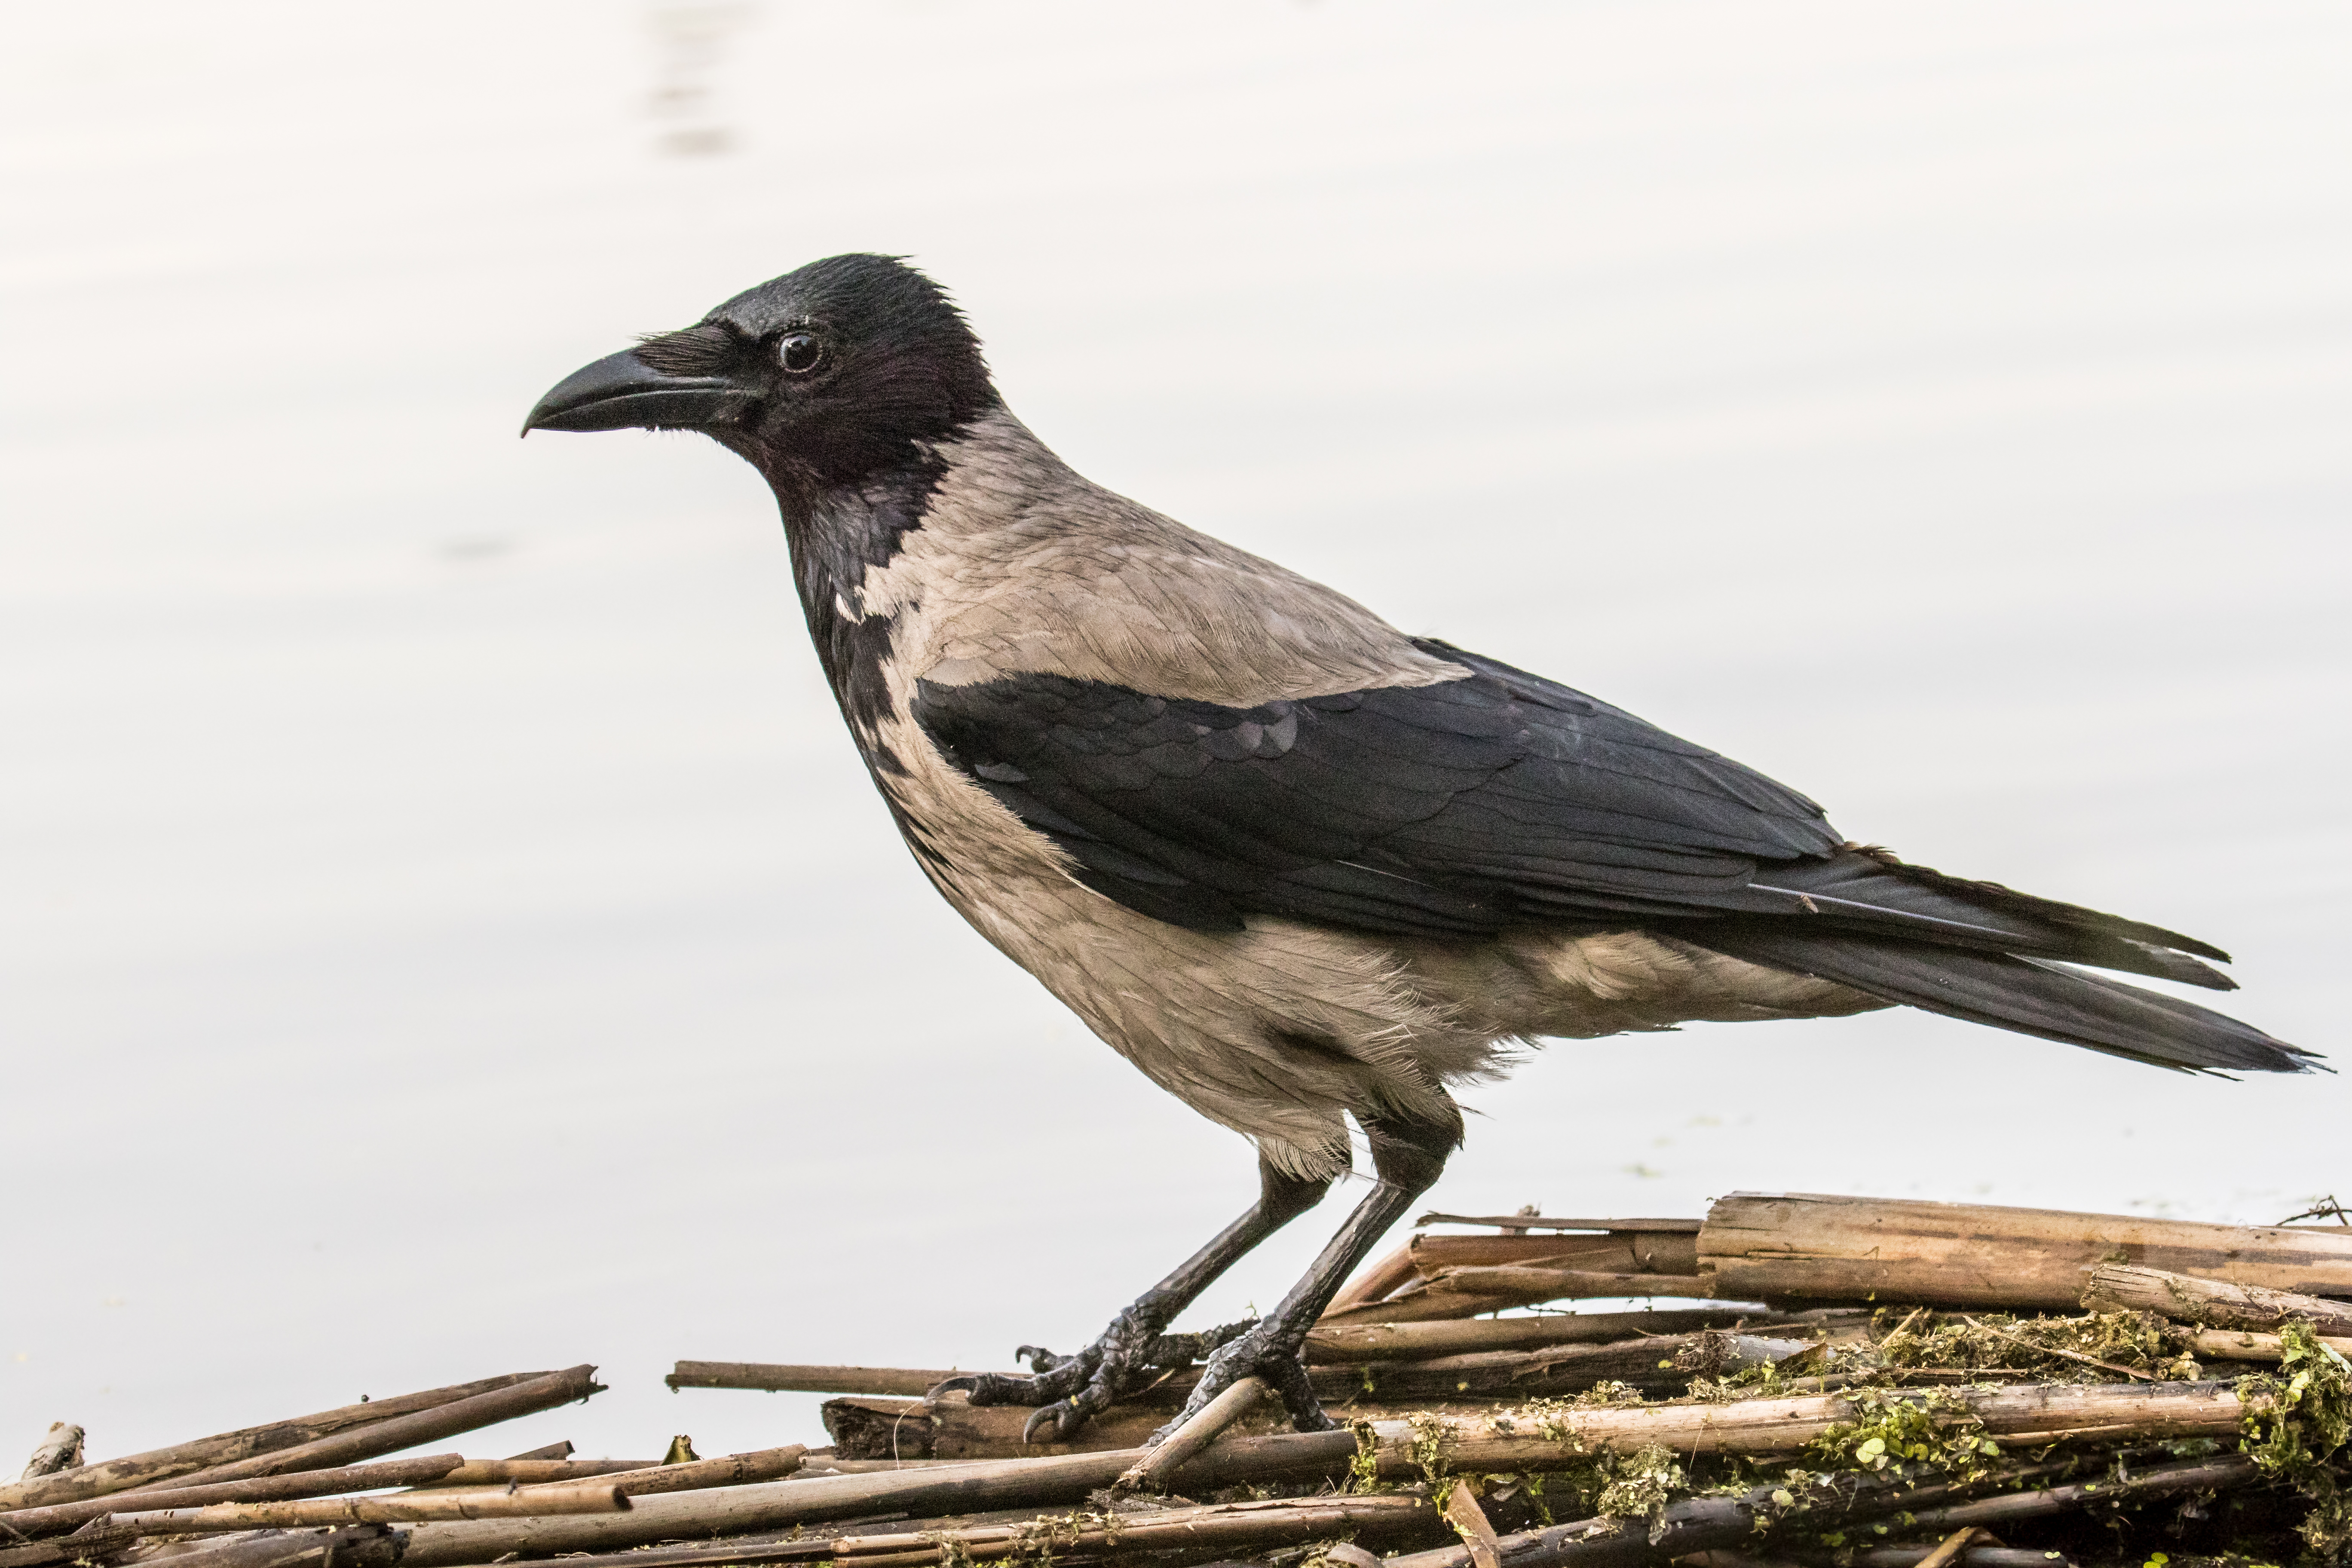
bird, wing, wildlife, beak, fauna, crow, rook, vertebrate, hungary, andymorffew, morffew, naturethroughthelens, hoodedcrow, american crow, perching bird, emberizidae, cinclidae, crow like bird, stock dove